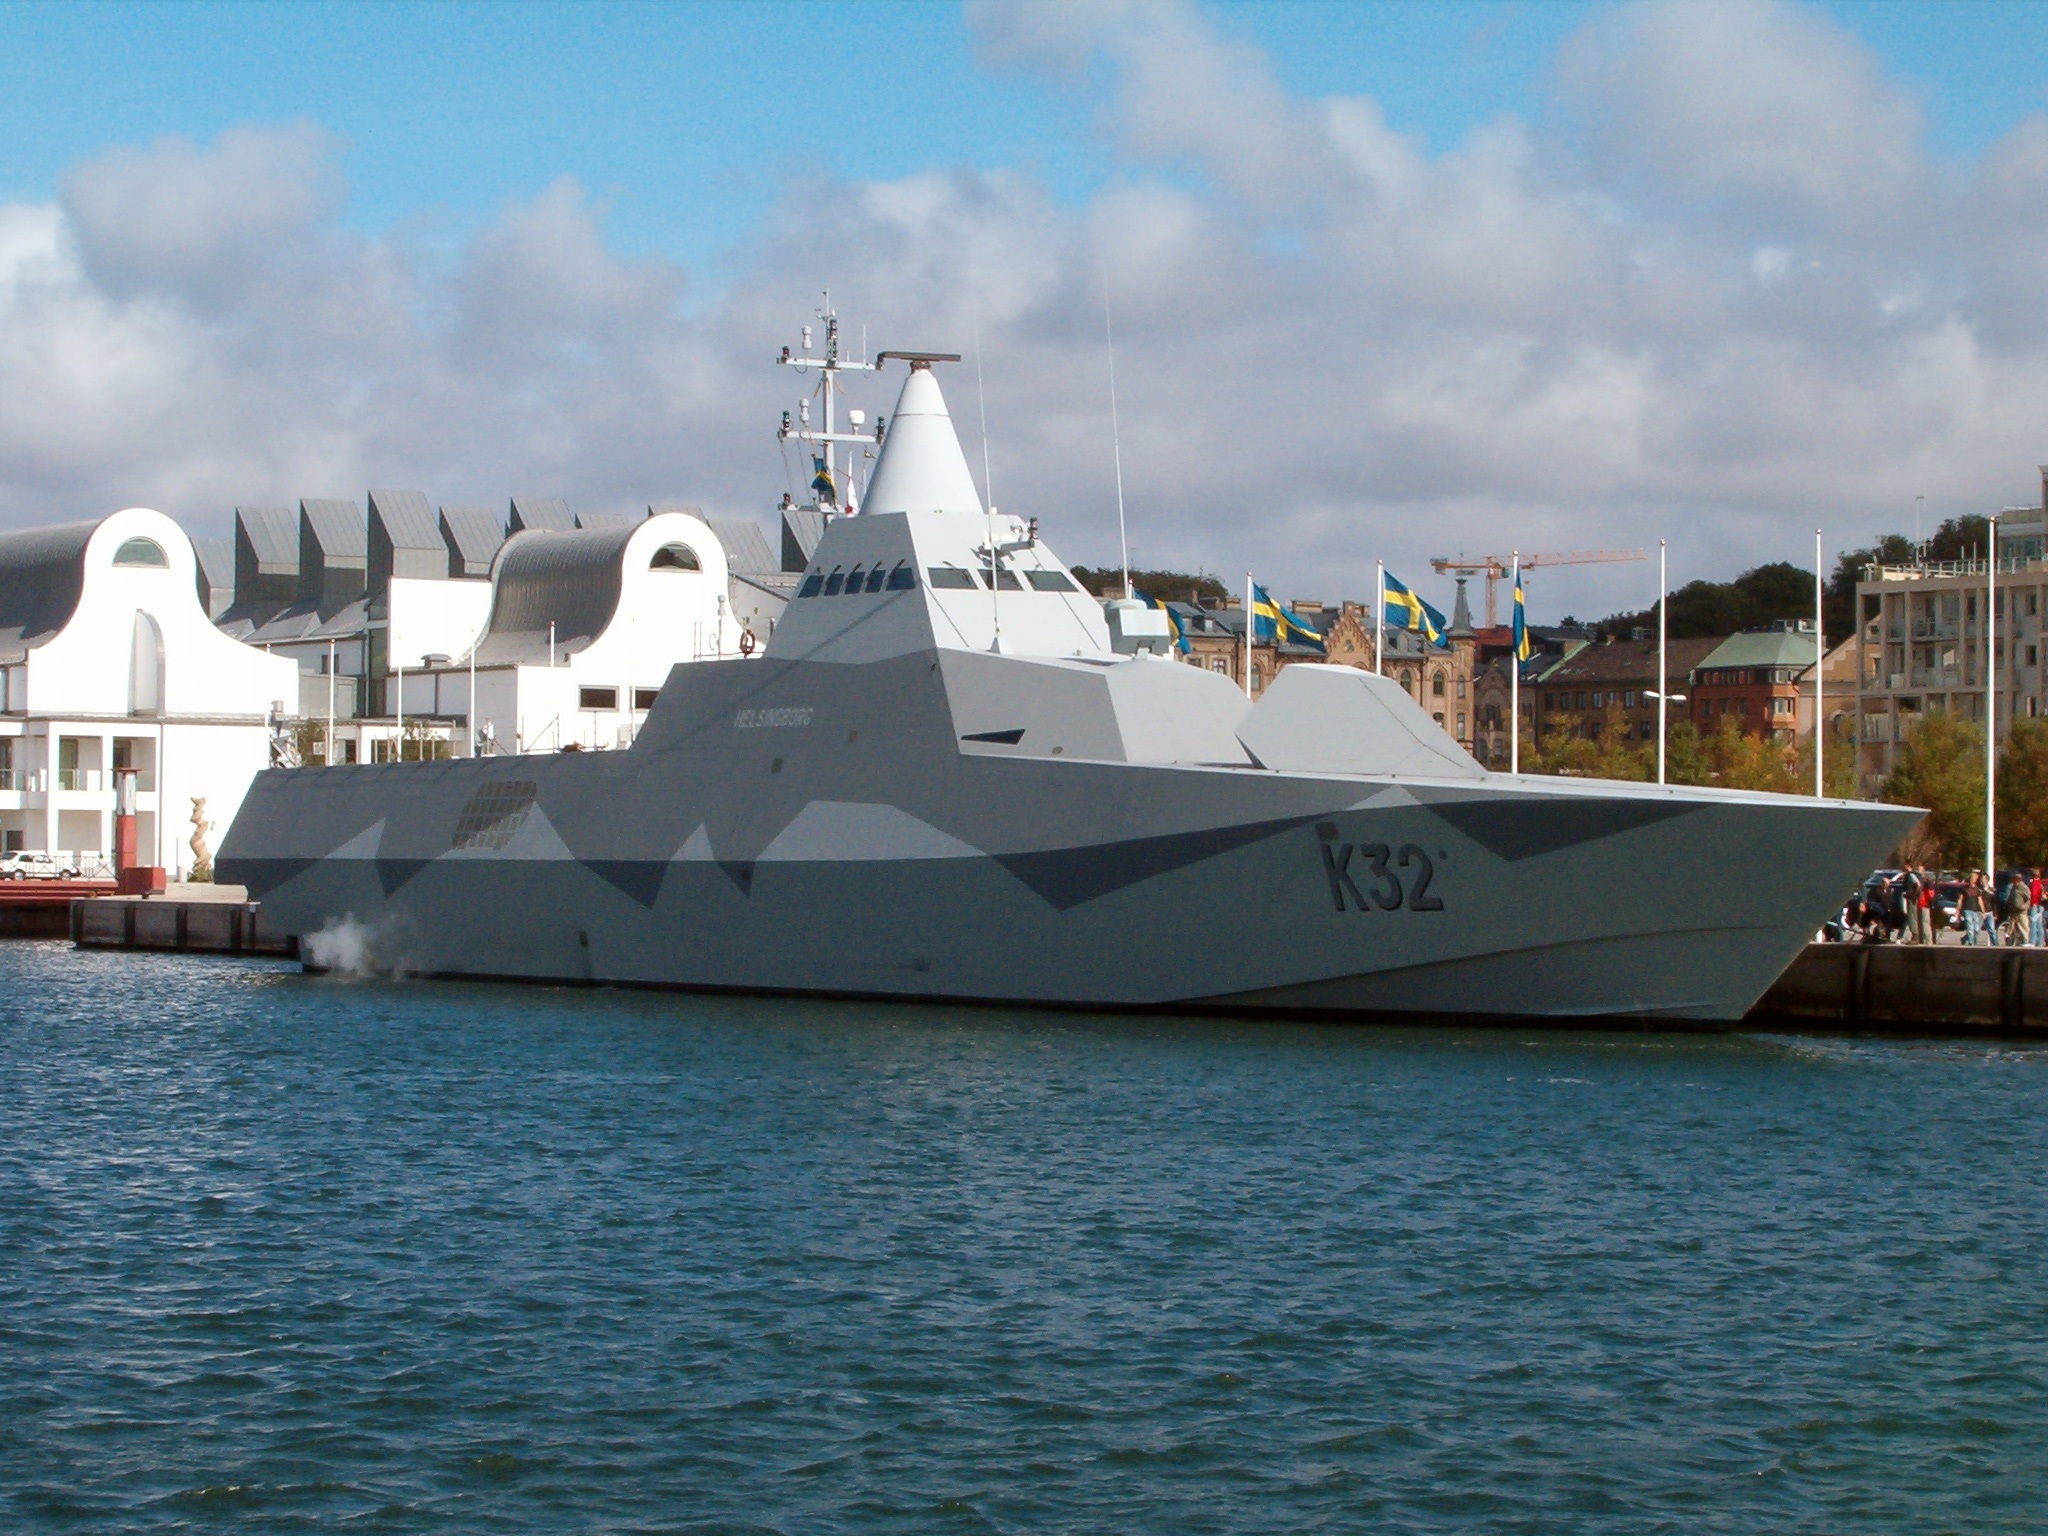
sea, coast, boat, ship, vessel, vehicle, harbor, docked, patrol, corvette, navy, watercraft, warship, frigate, swedish, stealth, destroyer, patrol boat, naval ship, guided missile destroyer, missile boat, fast attack craft